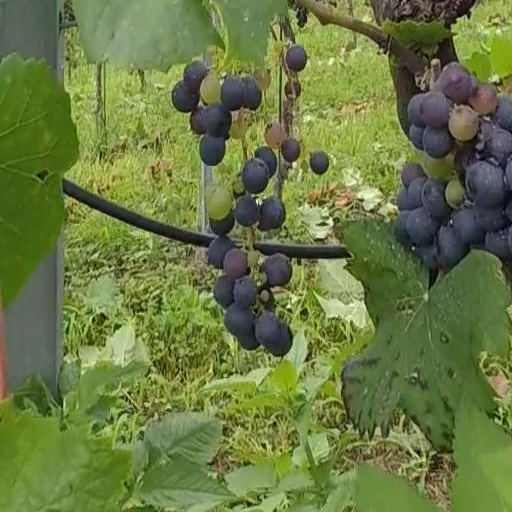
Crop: grape